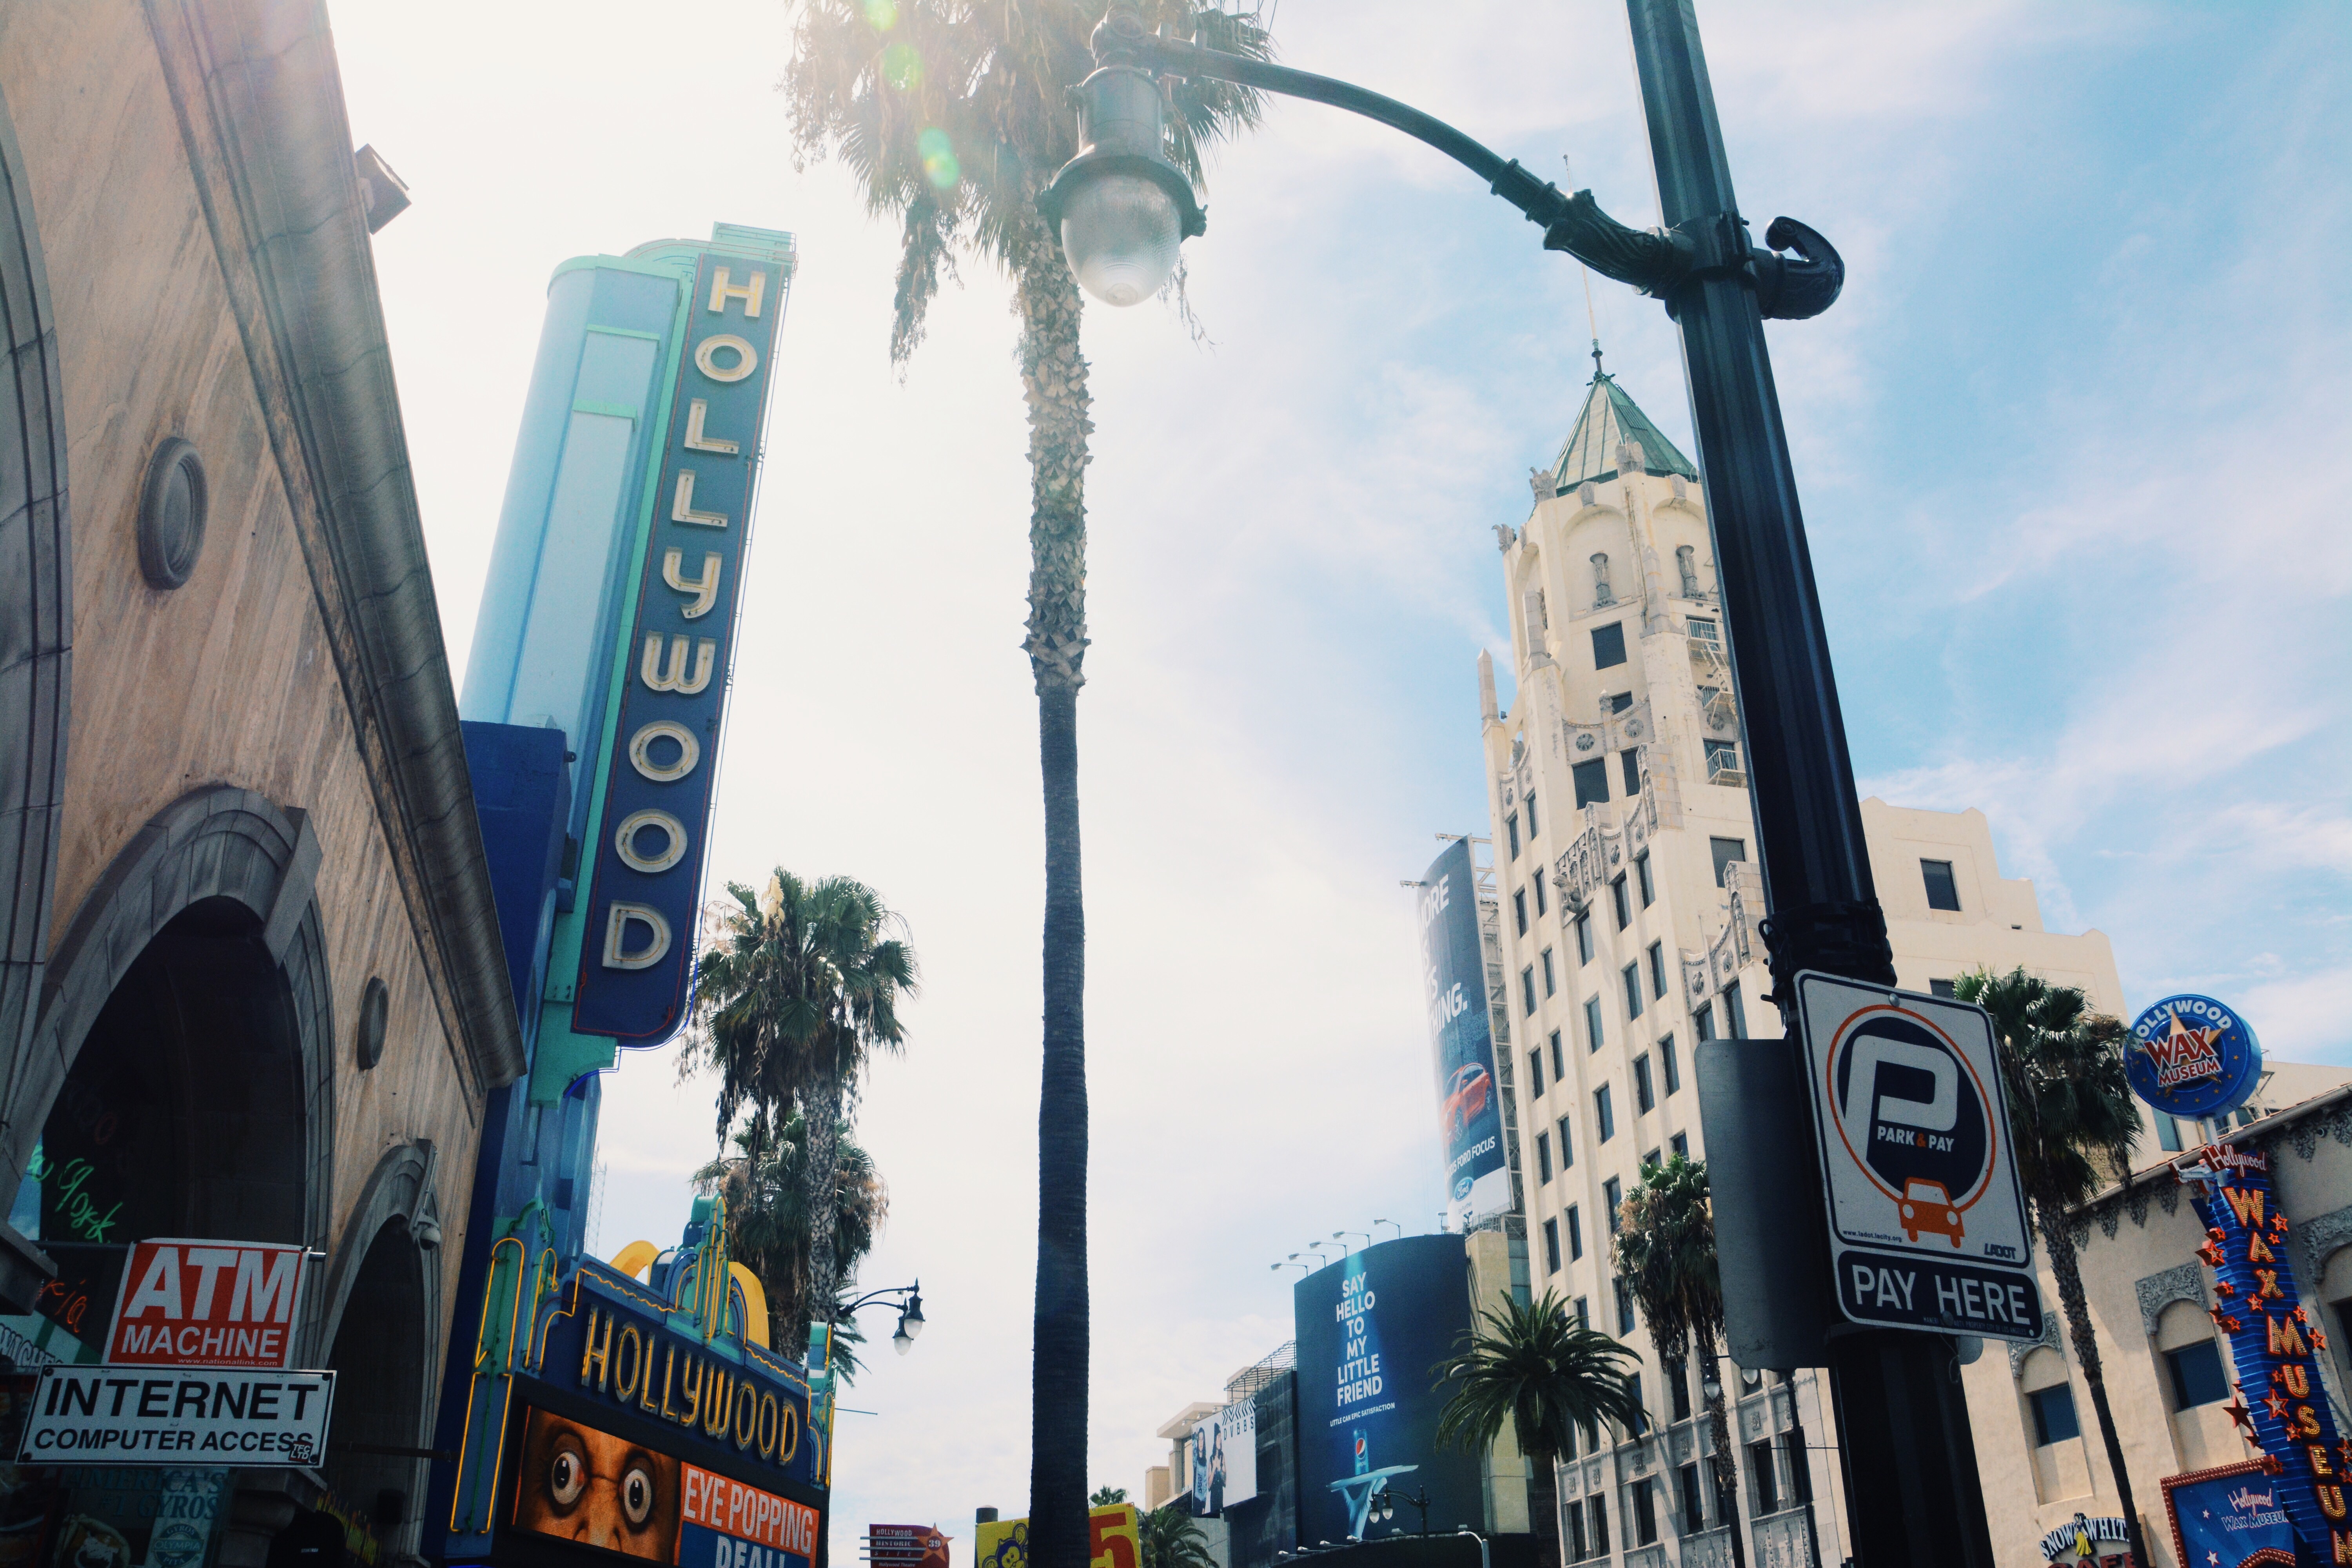
street, city, skyscraper, cityscape, downtown, landmark, tourism, world, metropolis, urban area